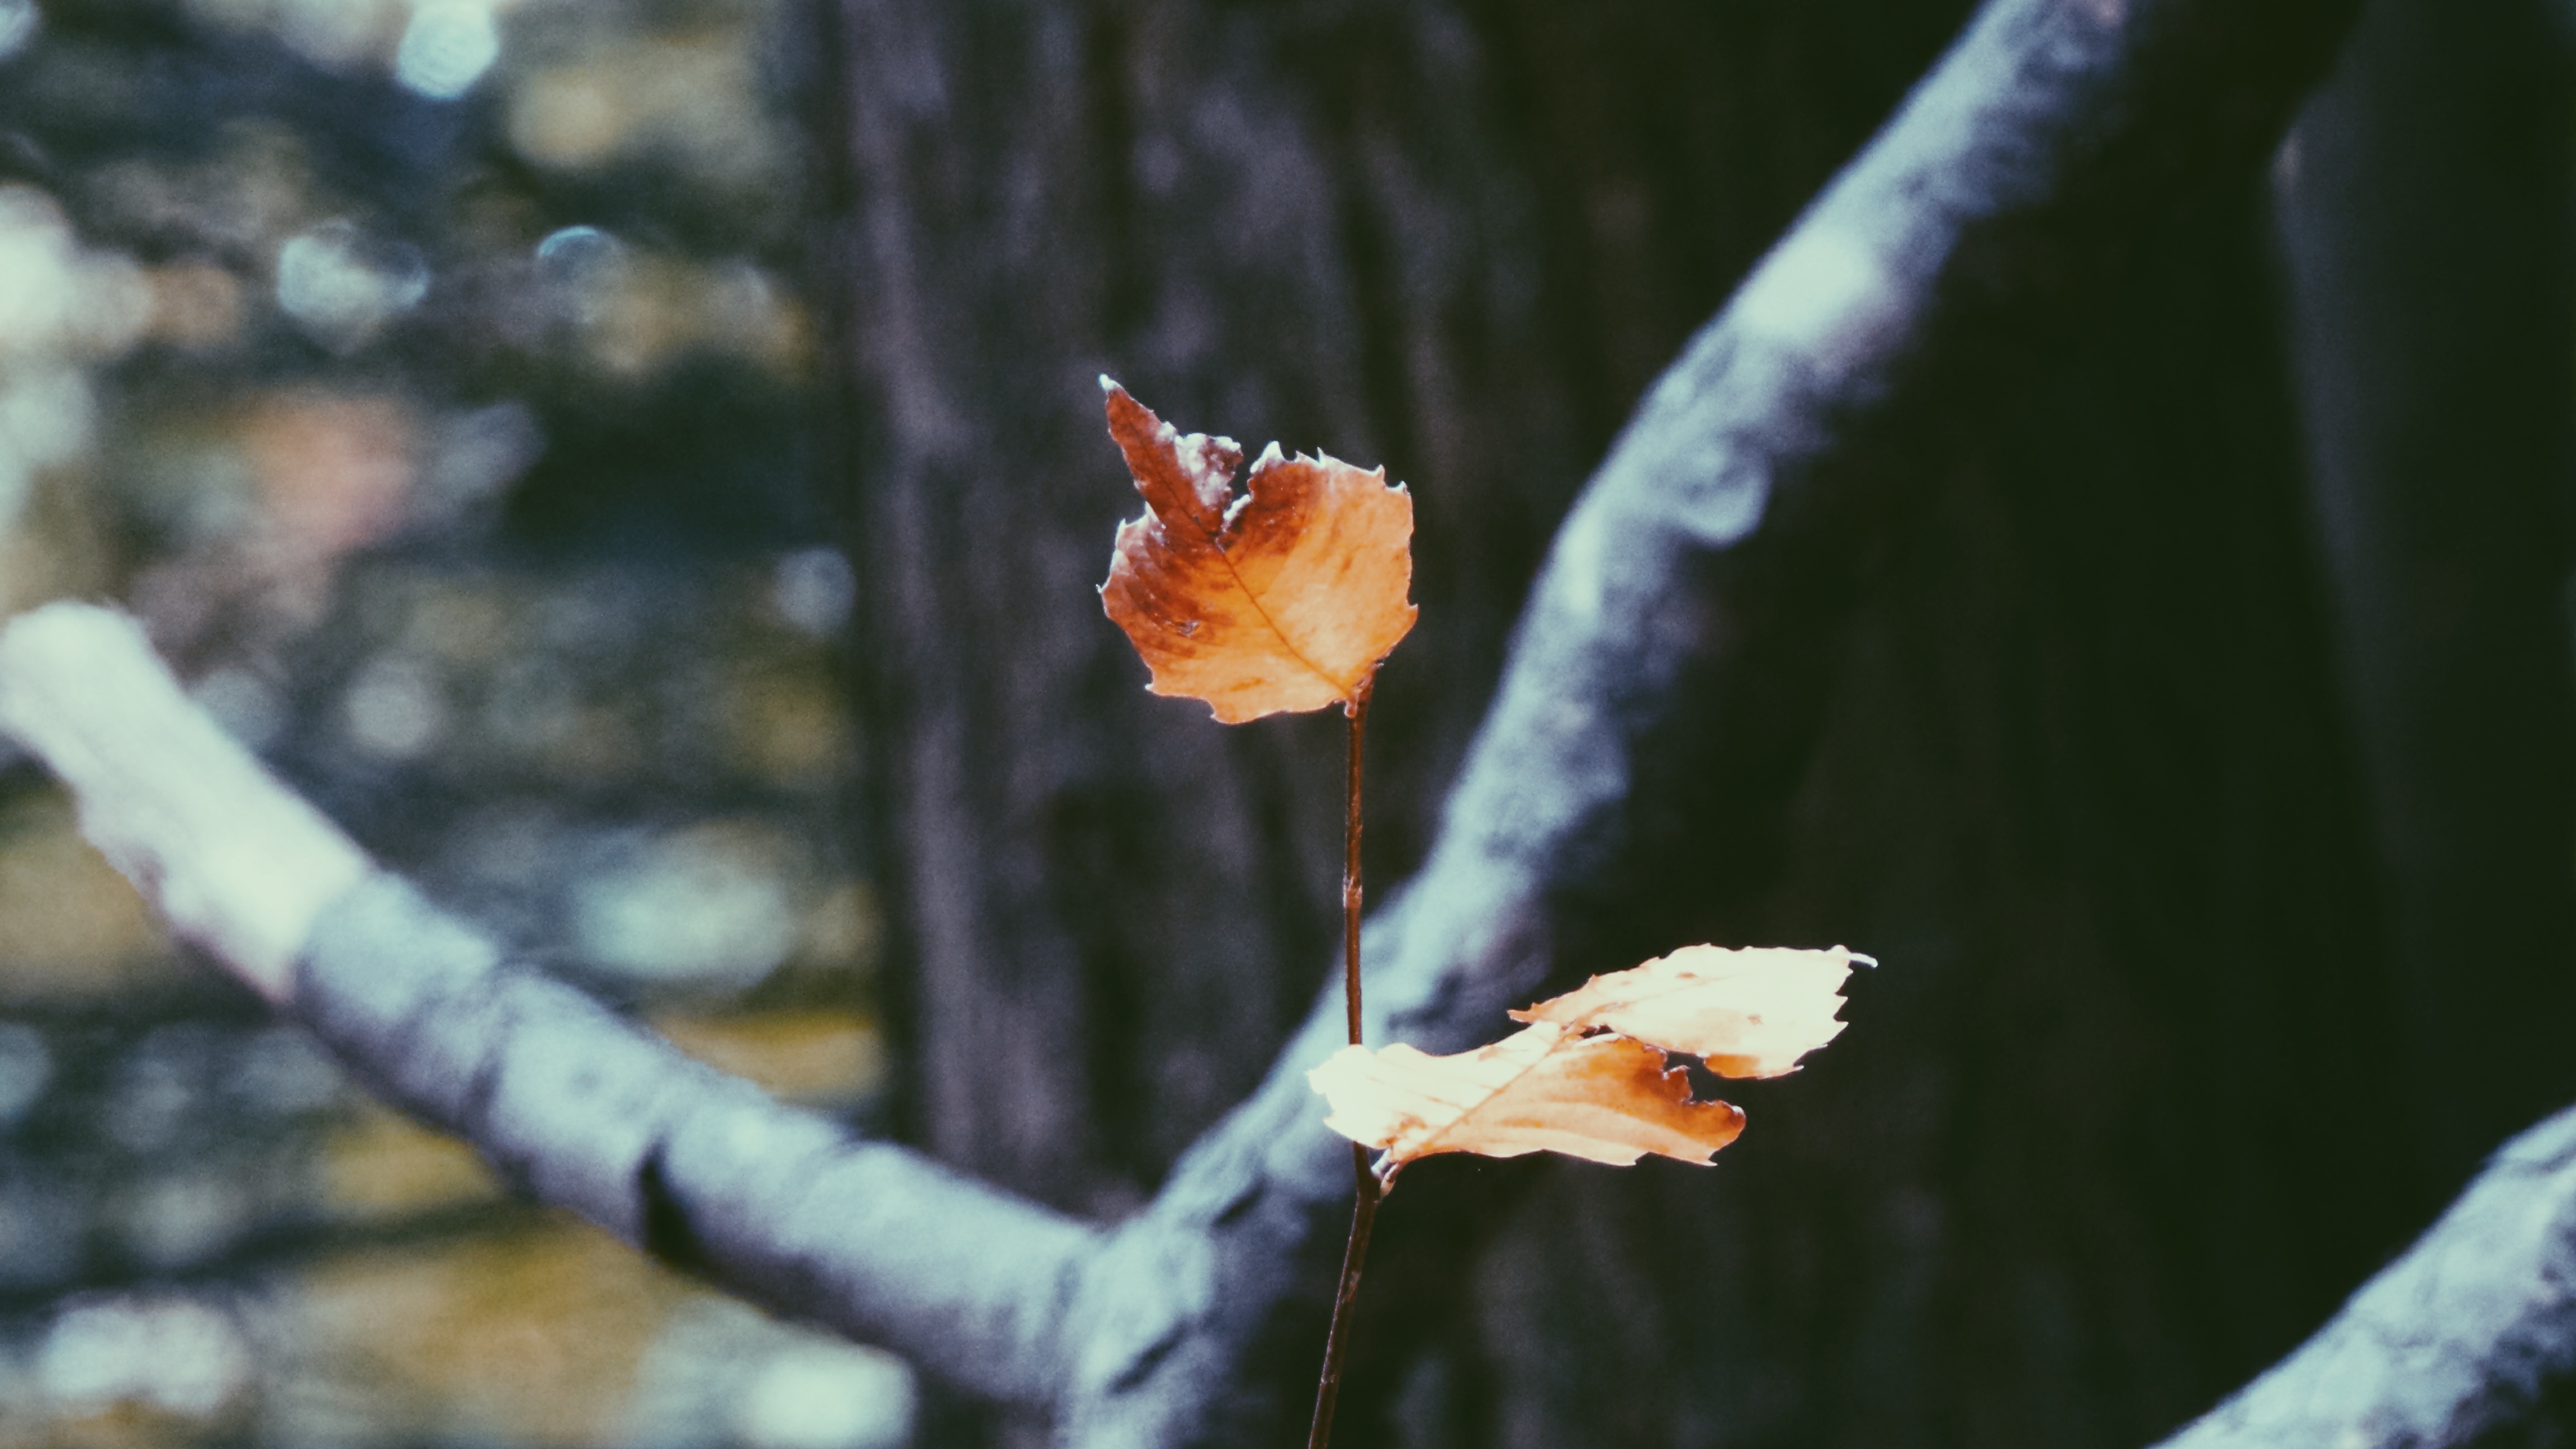
tree, nature, branch, blossom, plant, photography, sunlight, leaf, flower, spring, autumn, botany, flora, season, fauna, close up, macro photography, flowering plant, plant stem, woody plant, land plant